Warcraft II: Tides of Darkness

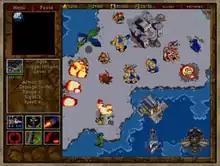
In the largest area of the screen, to the right, the Orcs (the player's, in blue) attack a Human town and its defenders (red). The flaming buildings are close to collapse, and the burnt ground to their right is the remains of a razed building. This is a winter map, and the ice enables ground units to walk over the shallow part of the sea.

Initially most of the main map and mini-map are blacked out, but the visible area expands as the player's units explore the map. The fog of war completely hides all territory which the player has not explored, and shows only terrain but hides opponents units and buildings if none of the player's units are present there.